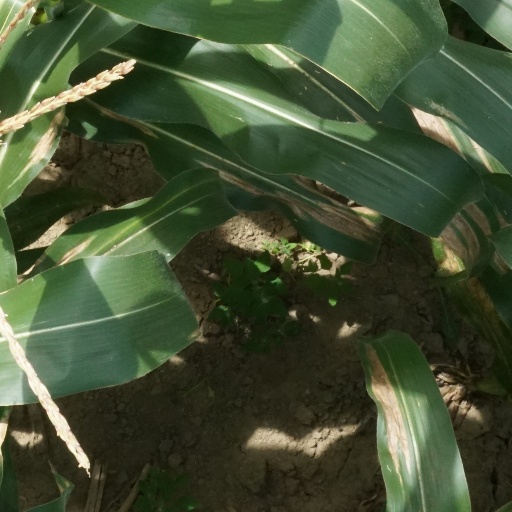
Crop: maize; corn